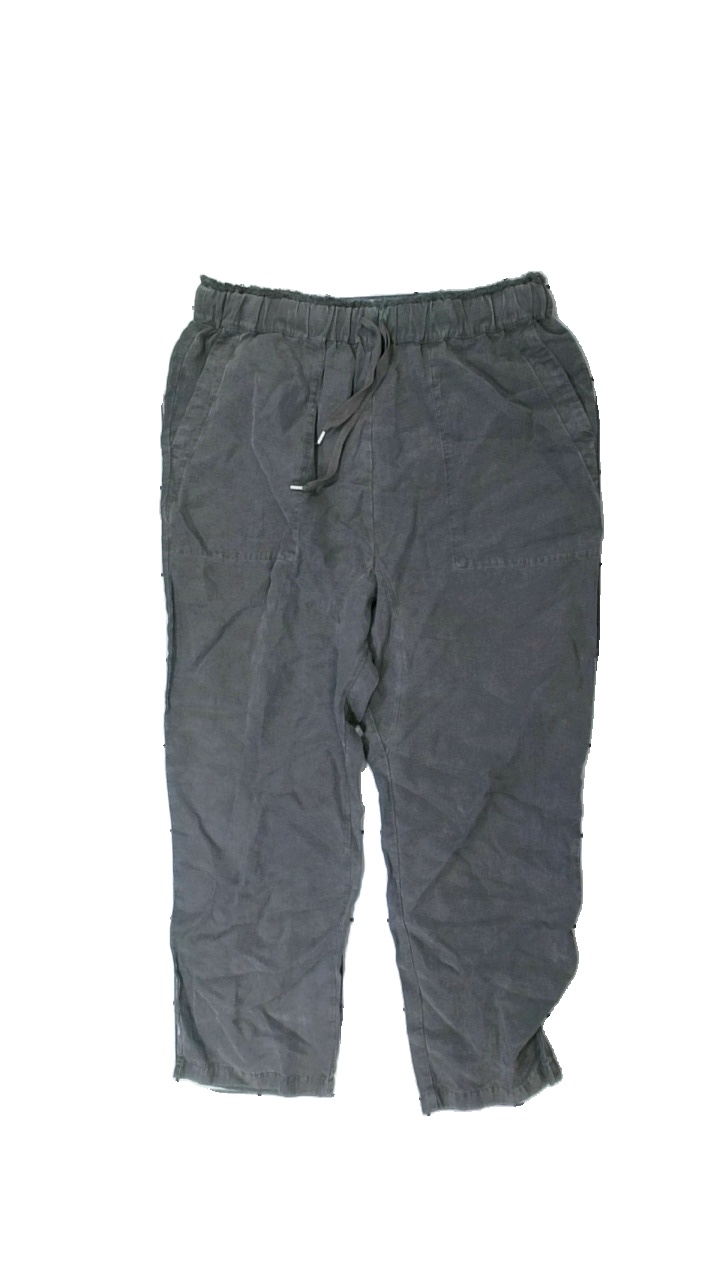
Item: Trousers (Ladies)
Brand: Zara
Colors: Grey
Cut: Regular, Cropped
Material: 54% viscose, 46% cotton
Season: All
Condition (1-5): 3
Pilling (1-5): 4
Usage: Reuse
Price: <50